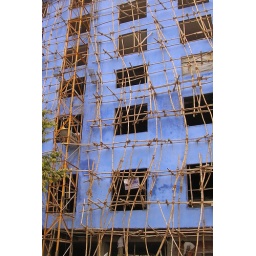
blue building with bamboo scaffolding in India - i love the way the bamboo 'snakes' it's way up the building